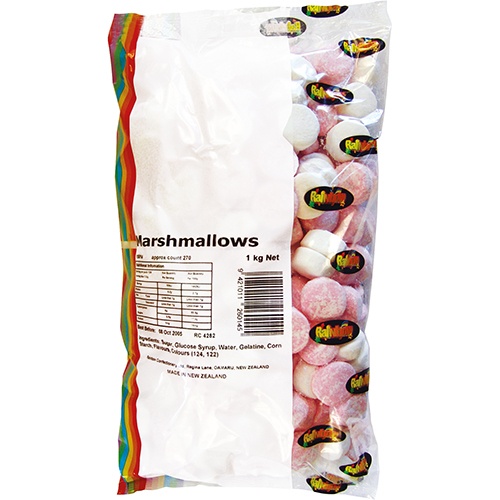
Rainbow Marshmallows 1kg
Indulge in the delightful sweetness of our Rainbow Marshmallows 1kg! Perfect for any occasion, these fluffy, colorful marshmallows are a favorite among kids and adults alike. Made from high-quality ingredients, each marshmallow is crafted with care to deliver a delightful burst of flavor in every bite. Ideal for roasting over a campfire, adding to your hot cocoa, or simply enjoying as a sweet treat, our rainbow marshmallows add a splash of color to your snack time. Whether you're hosting a party, planning a cozy movie night, or just treating yourself, these marshmallows are a versatile addition to your pantry. Each 1kg pack offers ample marshmallows for sharing or for indulging in solo. Our Rainbow Marshmallows not only satisfy your sweet tooth but also ignite a sense of nostalgia with their vibrant colors and soft texture. Elevate your desserts by adding them to s'mores, cake toppings, or baking recipes. They are gluten-free and perfect for vegans, ensuring that everyone can enjoy this treat. Shop now at Smartfox NZ and experience the joy of Rainbow Marshmallows that bring smiles to faces and sweetness to moments. Get ready to fill your life with colorful treats and create unforgettable memories one fluffy marshmallow at a time! Rainbow Marshmallows 1kg
Brand: GILMOURS
Category: Food, Beverages & Tobacco > Food Items > Cooking & Baking Ingredients > Marshmallows